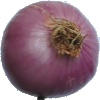
Label: Onion Red Peeled 1